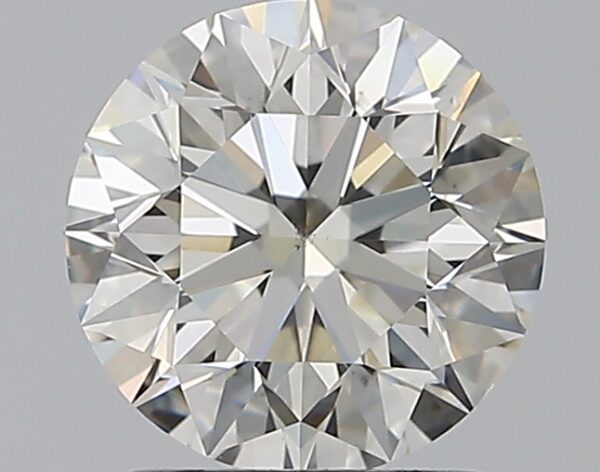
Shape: round
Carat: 1.6
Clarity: VS2
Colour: I
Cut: EX
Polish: EX
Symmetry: EX
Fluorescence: M
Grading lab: GIA
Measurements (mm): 7.37 x 7.42 x 4.7